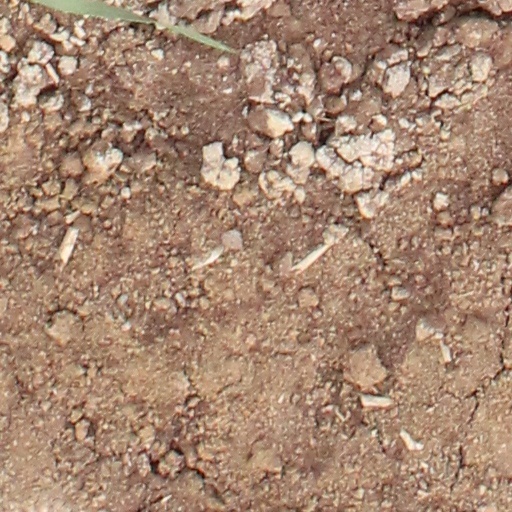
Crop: wheat